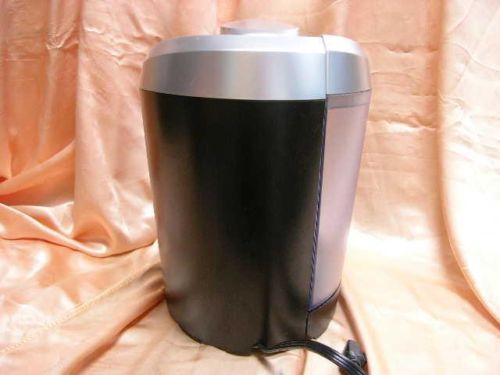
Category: coffee maker